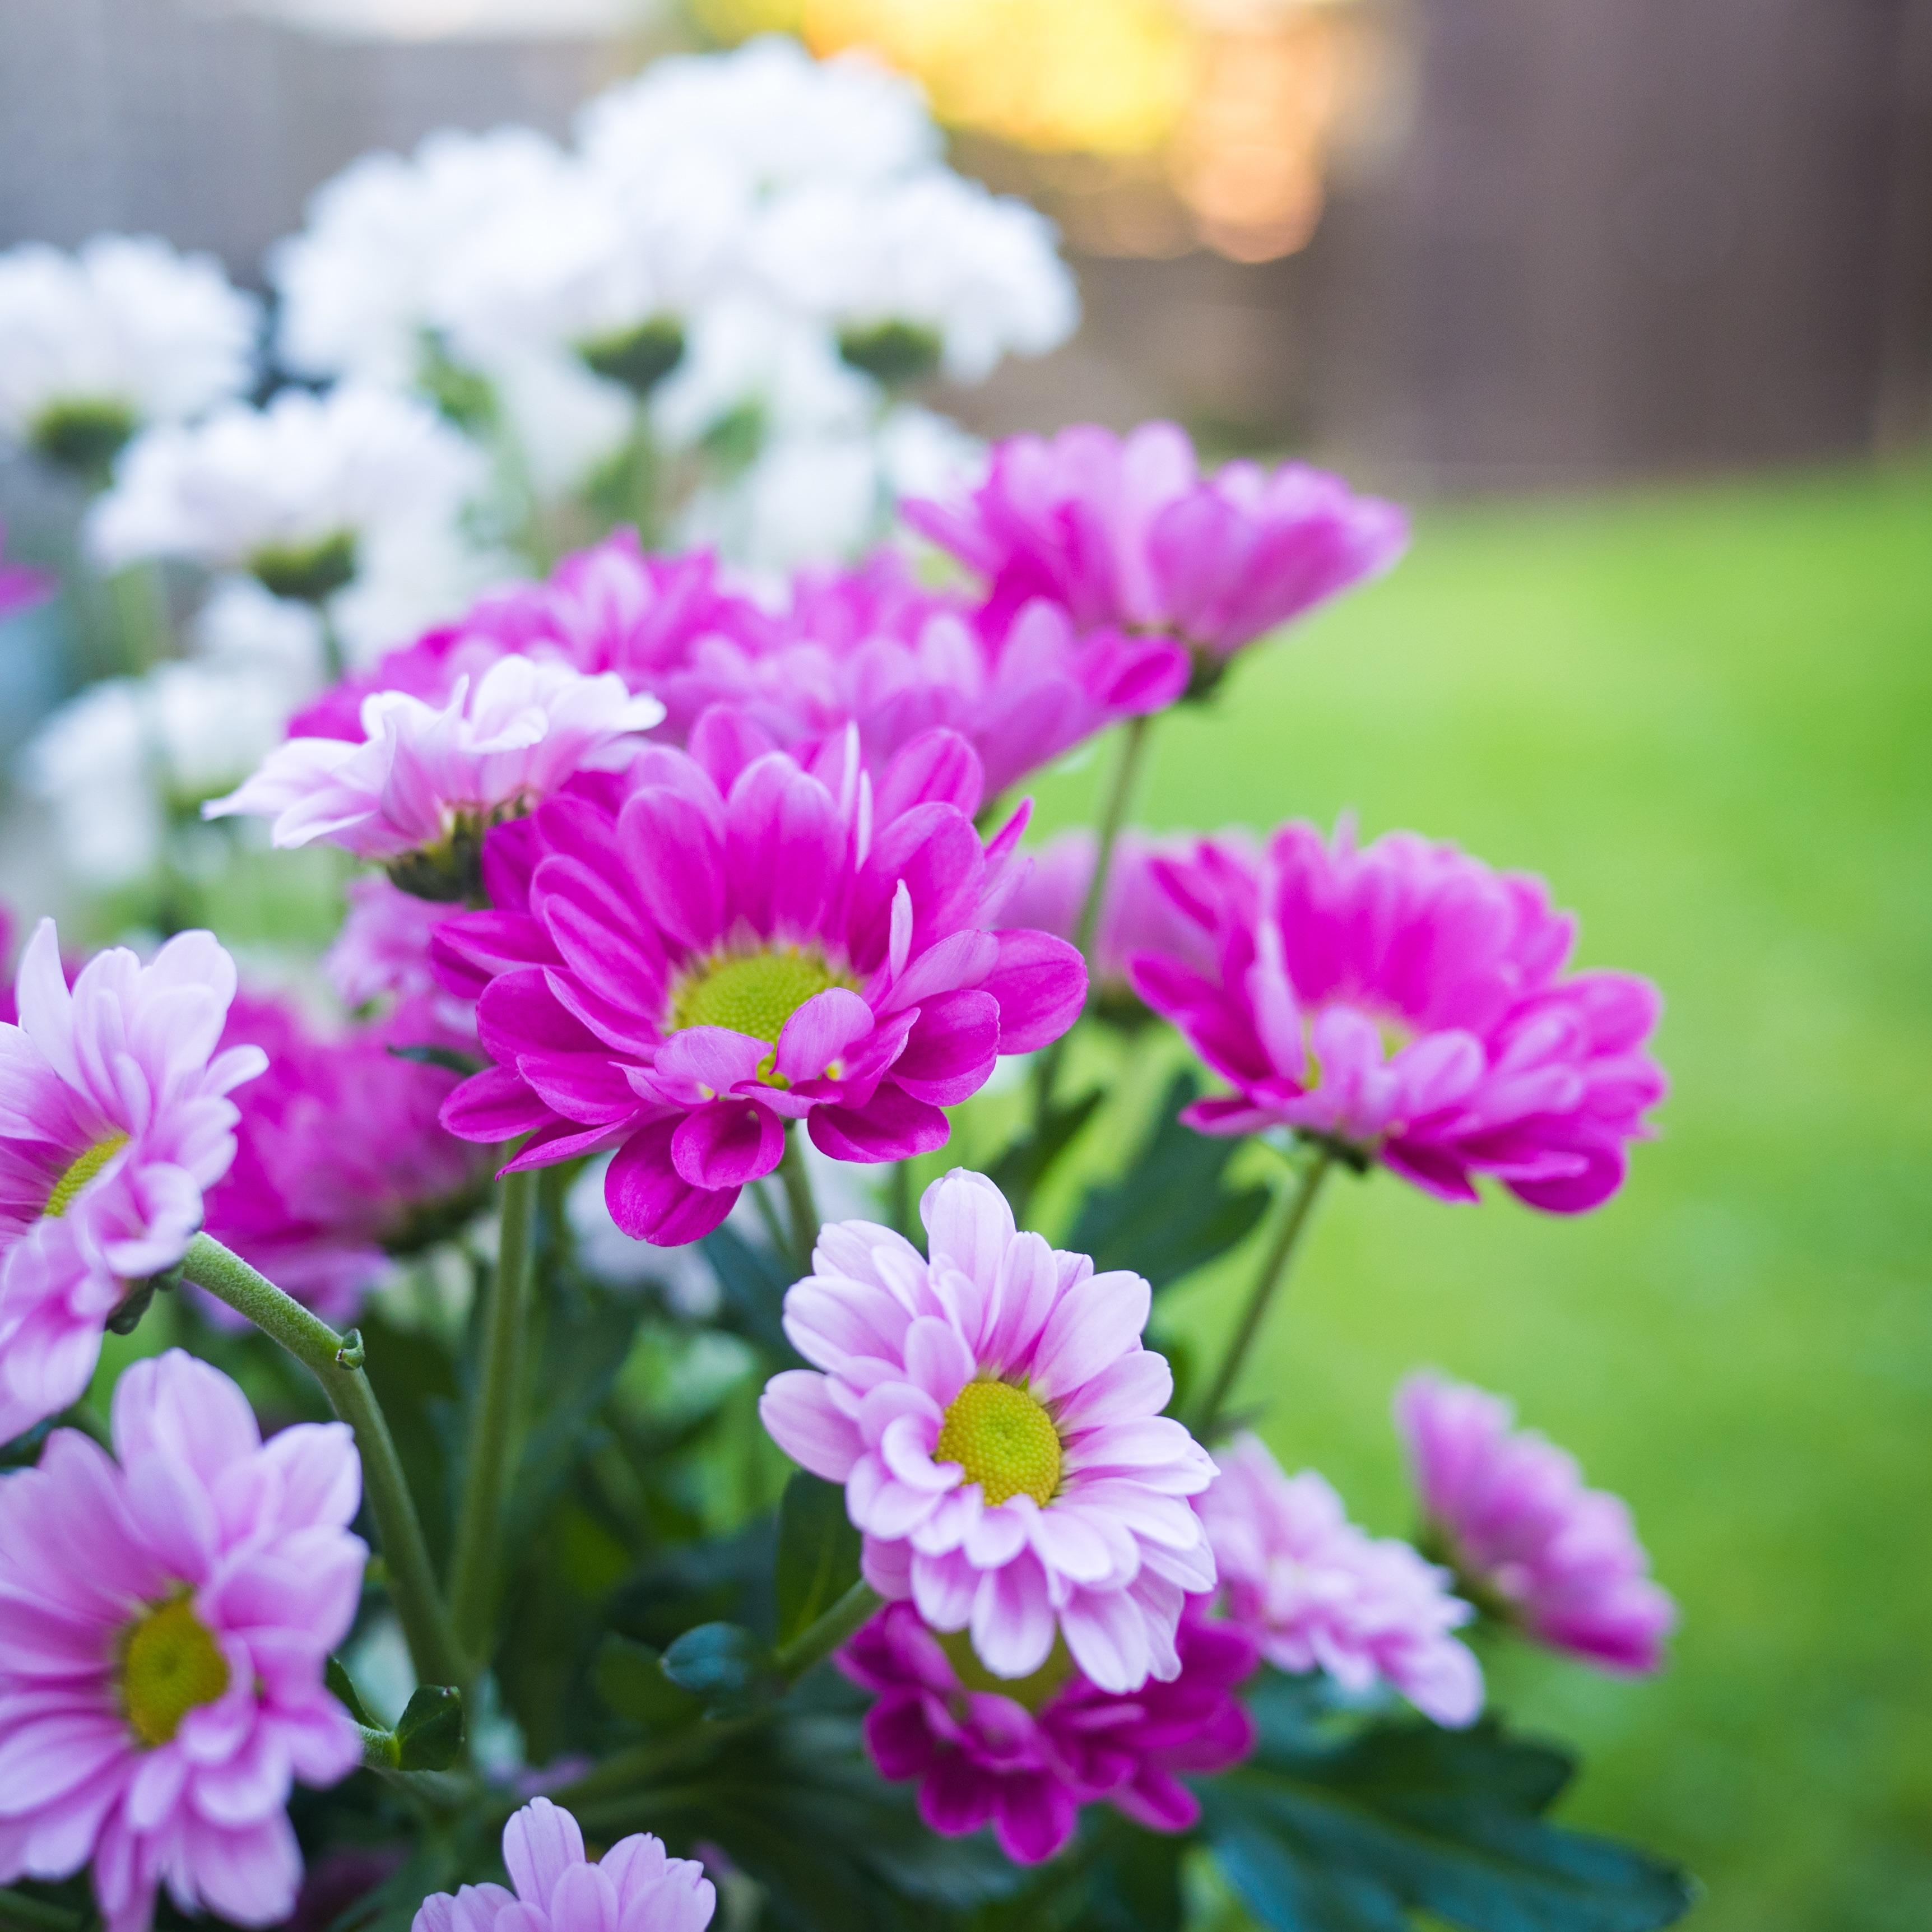
blossom, plant, flower, petal, botany, flora, flowering plant, daisy family, annual plant, land plant, chrysanths